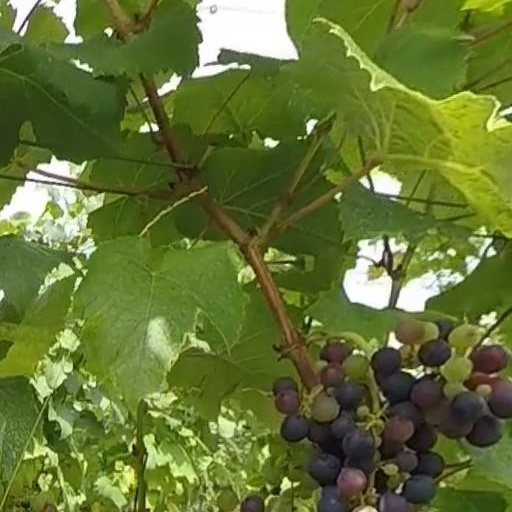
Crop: grape